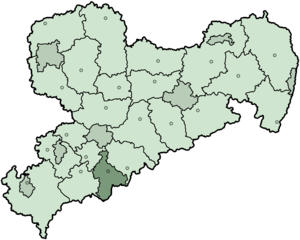
L'arrondissement d'Annaberg était un arrondissement de Saxe, dans le district de Chemnitz de 1994 à 2008.